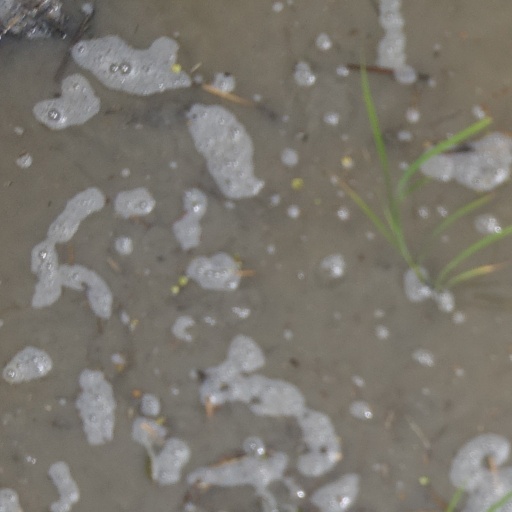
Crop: rice